Arab wedding

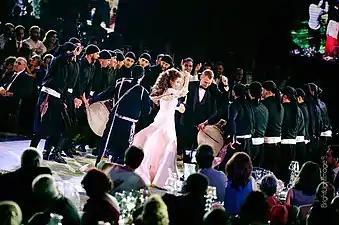
Arabic wedding ("Zaffa") dancing Dabke

In Old Palestine, the henna night was a night used to prepare all the necessary wedding decorations and last-minute arrangements. It was also a chance for the families to celebrate together before the wedding. The groom's family would "sahij," or dance, through the streets of the village until they reached the house of the bride. Once there, the family would mix henna, which would then be used to decorate the bride and groom’s hands (with the groom's being merely the initials of his bride and himself), and then offer the bride her mahr (a Muslim woman's condition for accepting a man into marriage, usually paid in gold as it does not decline in value like other wealth). The families would then dance and sing traditional Palestinian music.